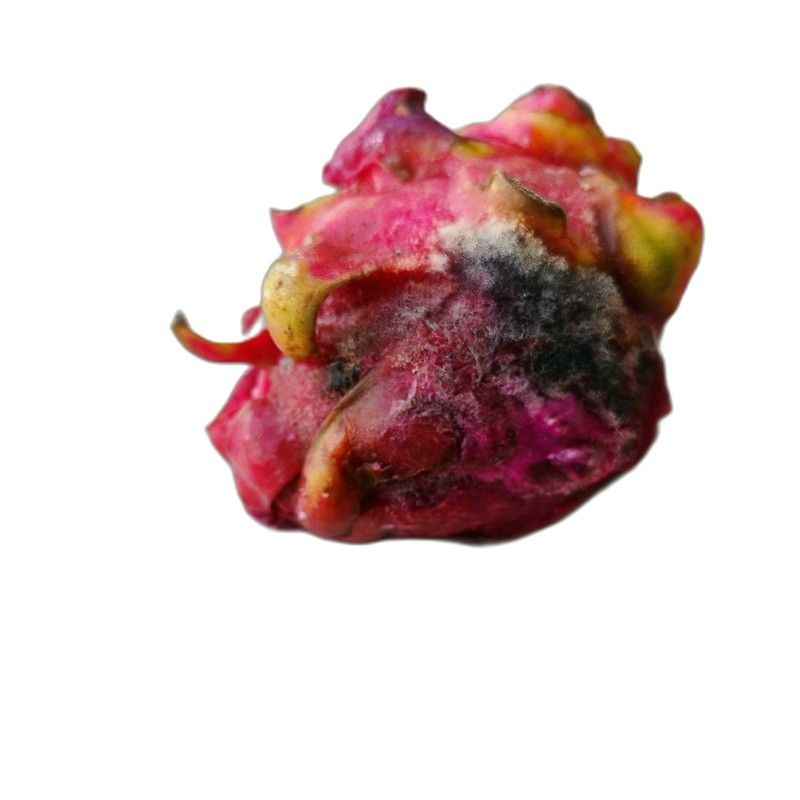
Label: Defect Dragon Fruit